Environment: real
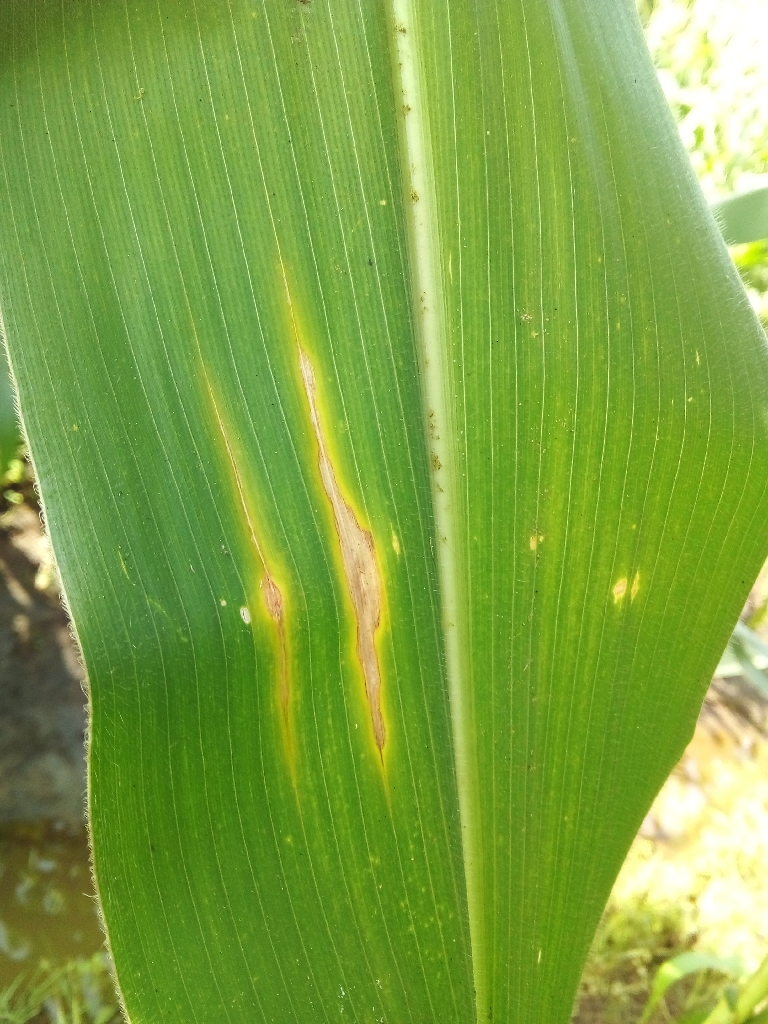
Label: northern_corn_leaf_blight